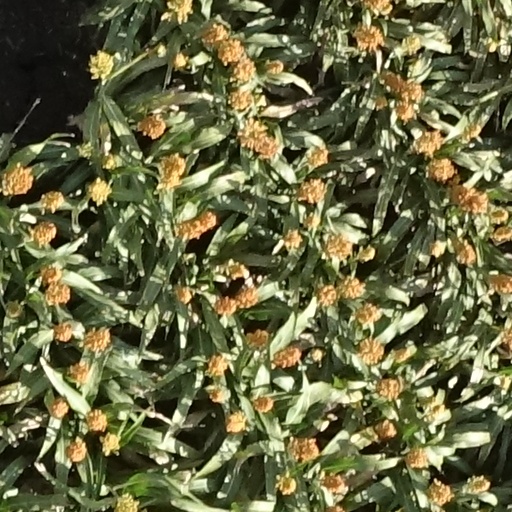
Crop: sorghum